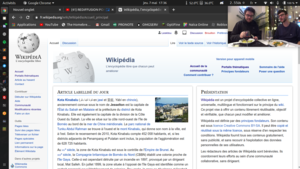
Vidéo YouTube en mode PiP (Picture-in-Picture) du navigateur Google Chrome sous la distribution Linux Ubuntu.
La fonction Picture in Picture, ou incrustation, inventée par Greg Dockery permet de regarder une deuxième chaîne sur l'écran d'une télévision. Une première chaîne est affichée en plein écran alors que la seconde est affichée dans une petite fenêtre.